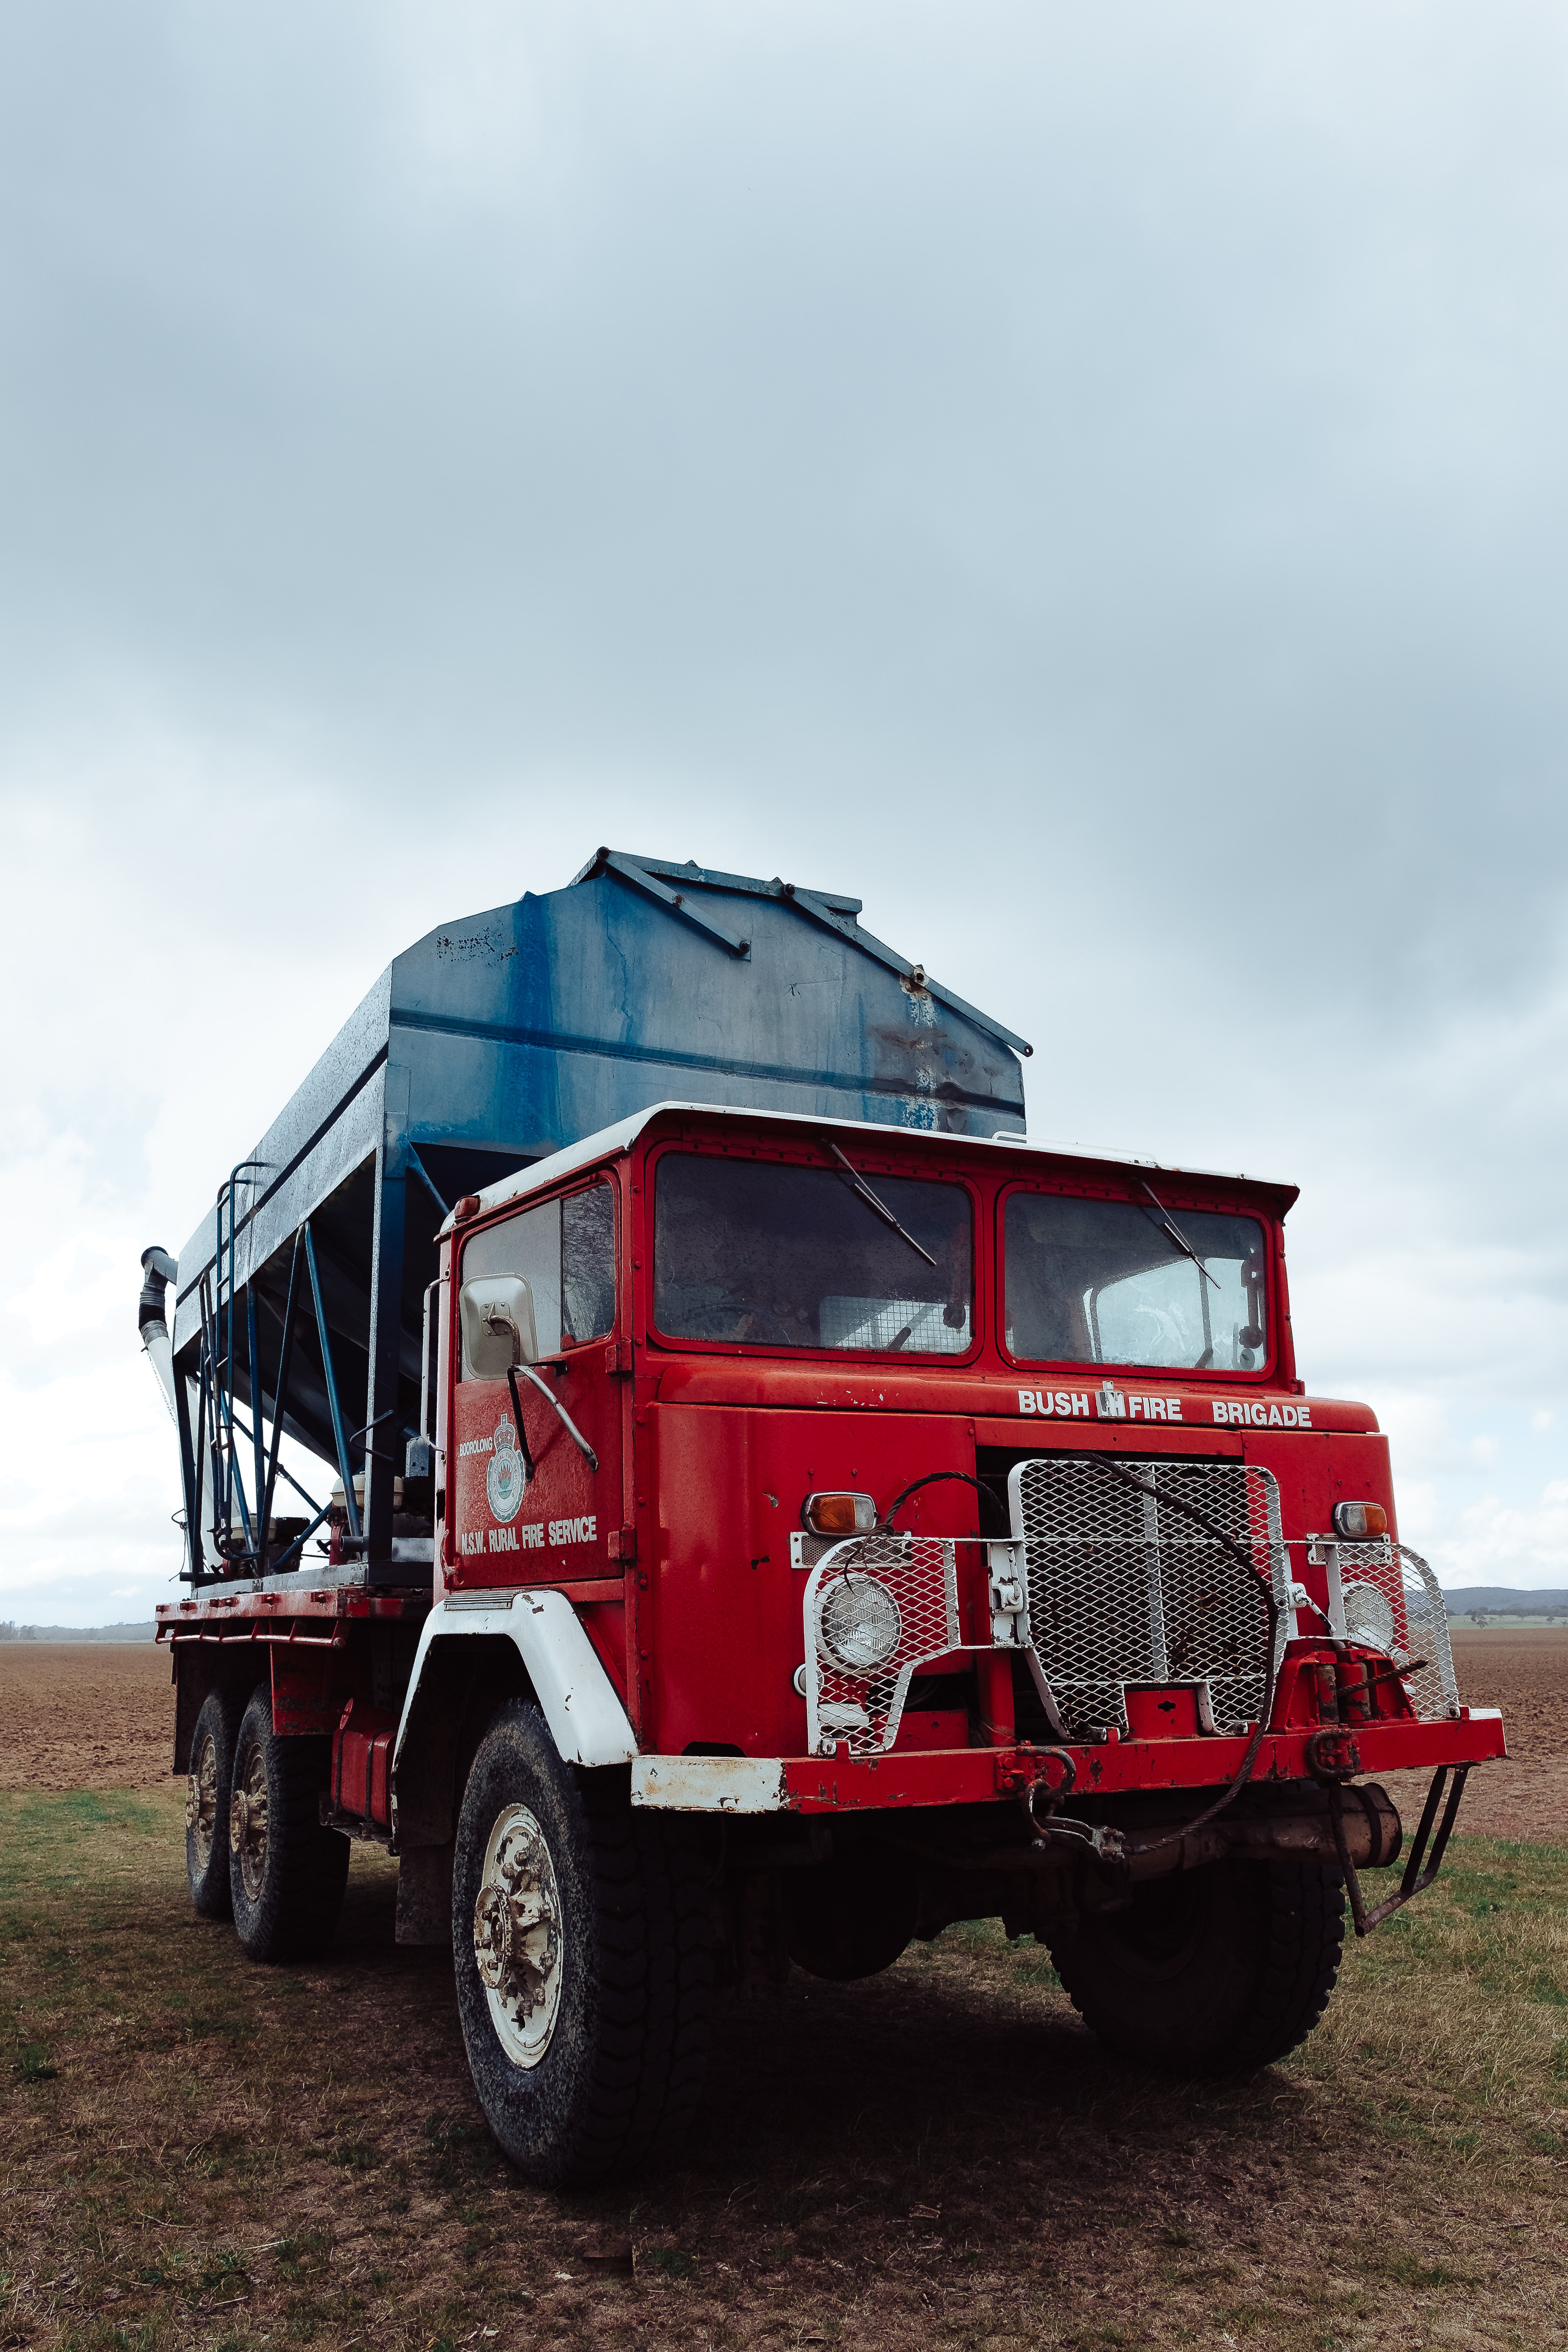
land vehicle, vehicle, transport, motor vehicle, car, mode of transport, truck, commercial vehicle, automotive exterior, tire, automotive wheel system, wheel, automotive tire, bumper, auto part, off roading